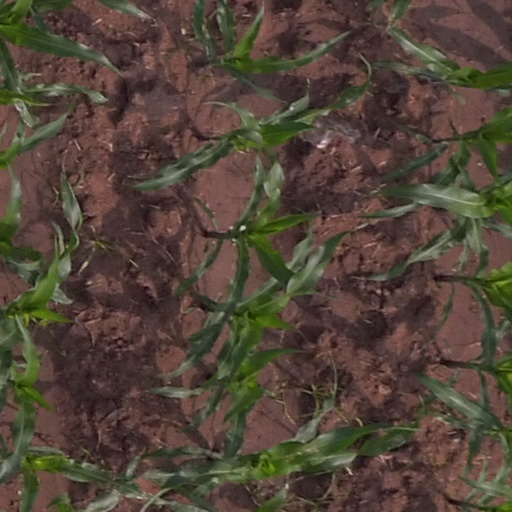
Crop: maize; corn